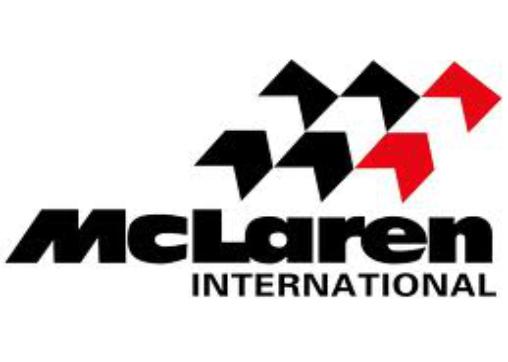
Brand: mclaren
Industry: Transportation